Golden Star Bank

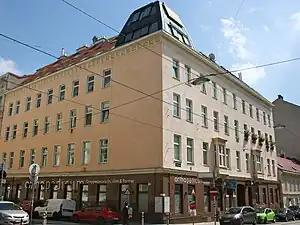
Kaiserstraße

It was established in 1982, located in Vienna, Austria, and owned by Taesong Bank. In 2003, the Austrian Interior Ministry released a report that claimed that the bank was engaging in espionage, "money-laundering, the distribution of forged currency and illegal trade with radioactive substances." The bank was closed in June 2004 amid suspicions of money laundering and the funding of North Korean arms, although there was not enough evidence to start a criminal trial.